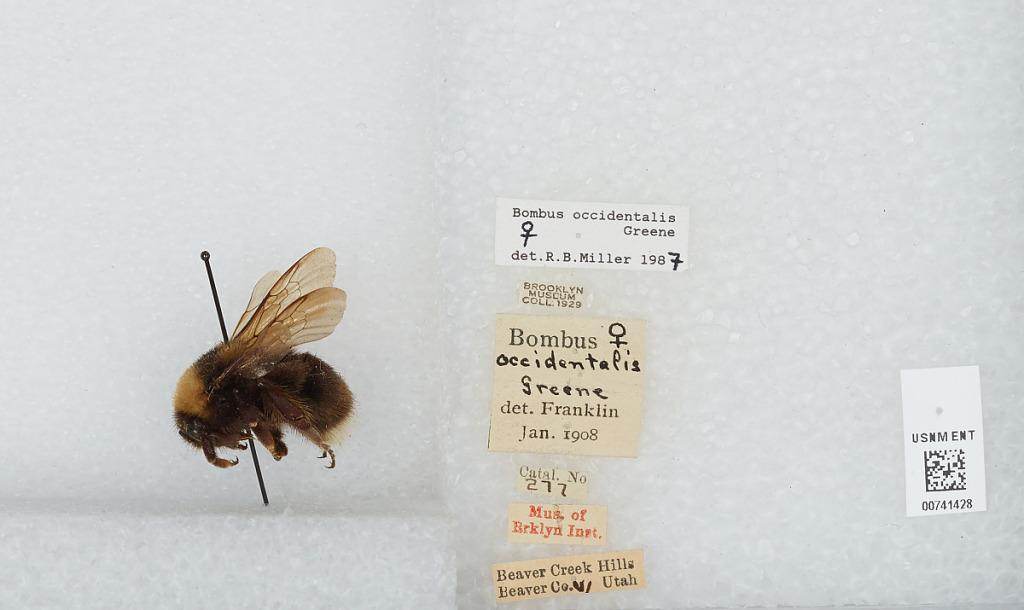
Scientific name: Bombus (Bombus) occidentalis Greene
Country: United States
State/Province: Utah
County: Beaver
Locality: Beaver Creek Hills
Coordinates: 38.2689, -112.552
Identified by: Miller, R. B.